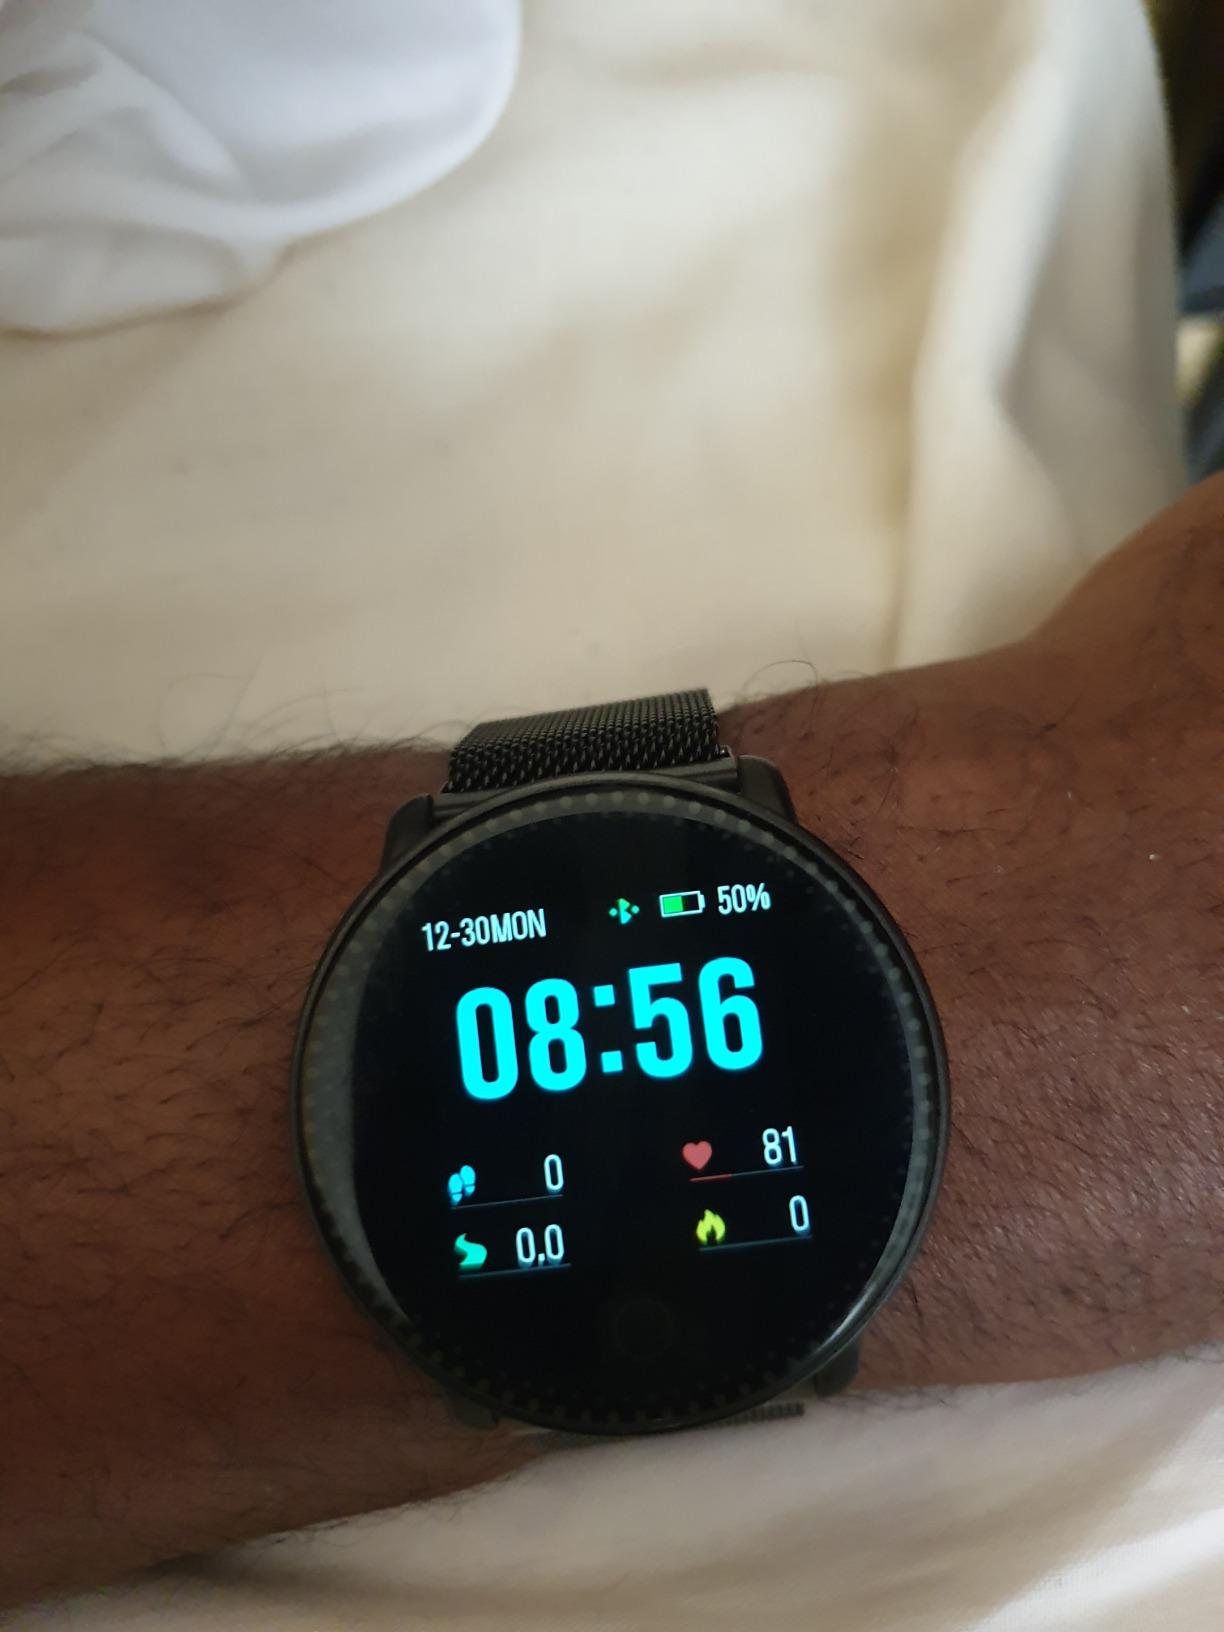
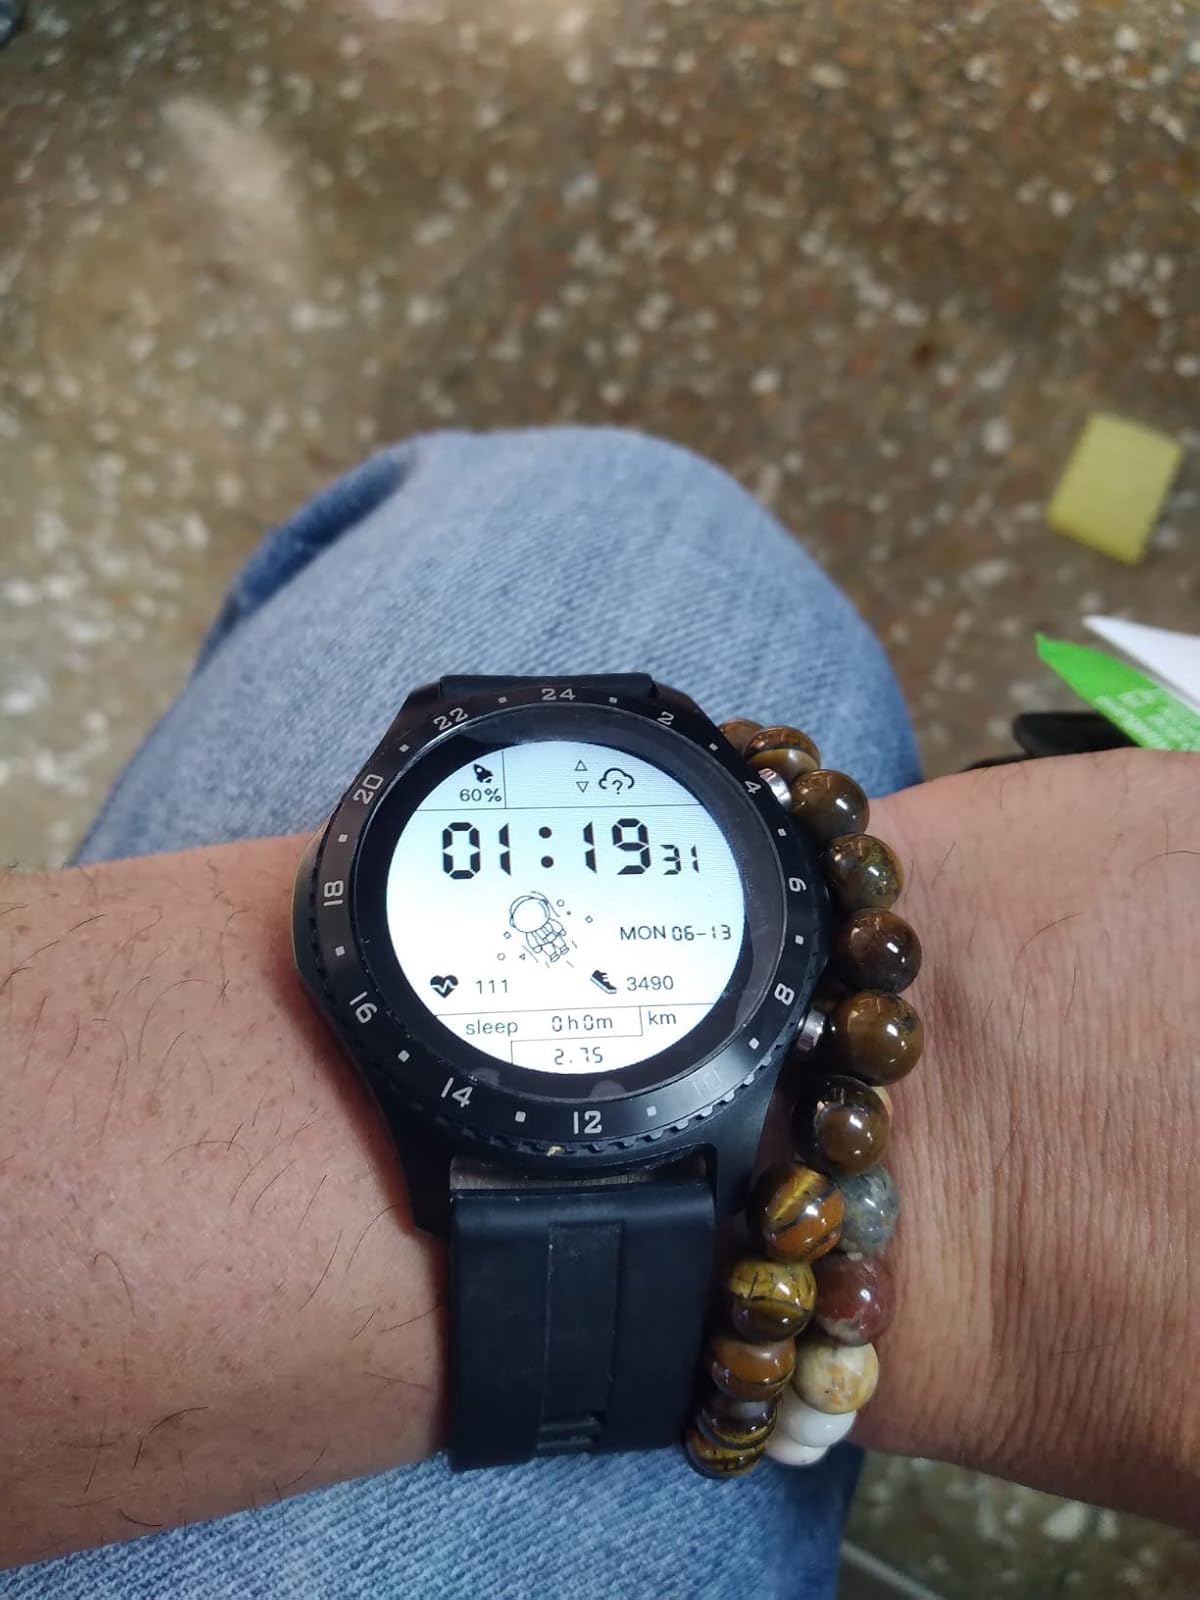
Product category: smartwatch
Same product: no